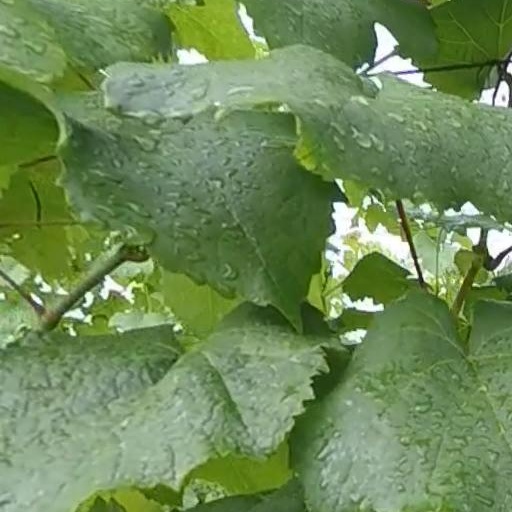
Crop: grape